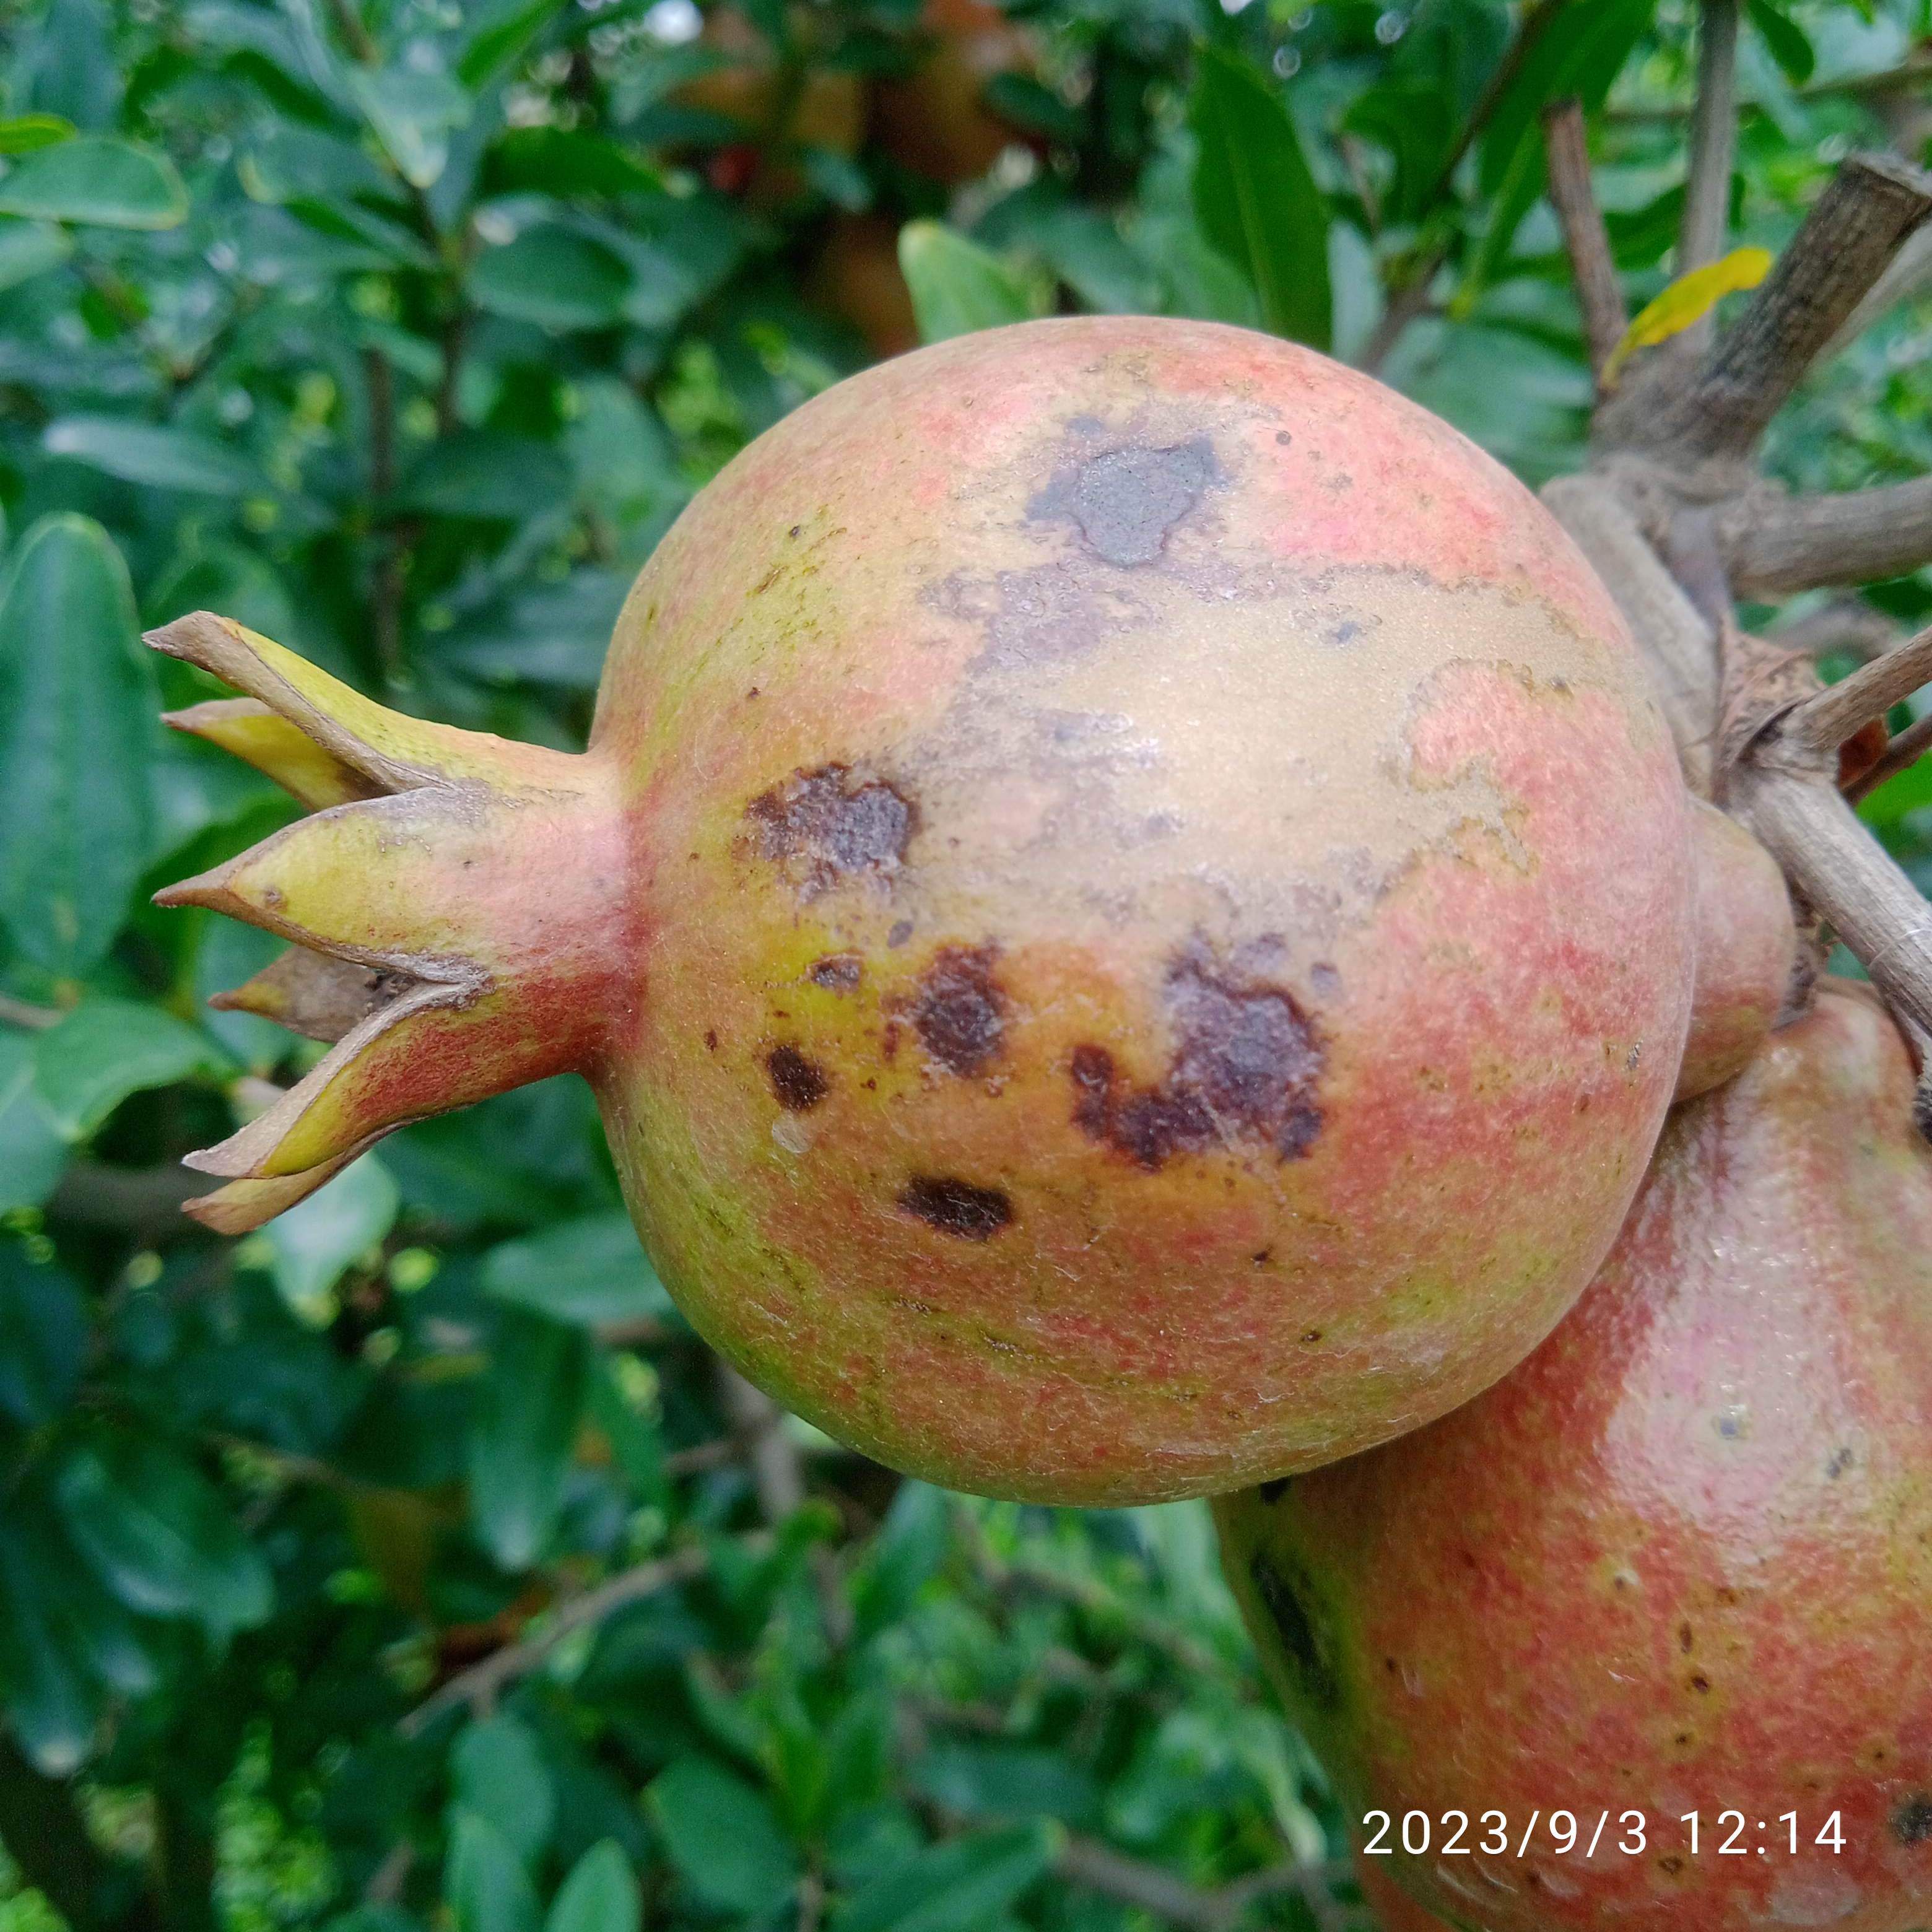
Label: Anthracnose